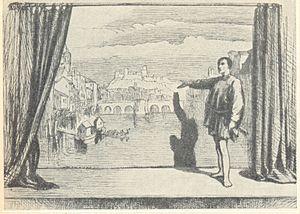
Le prologue est la première partie d’une œuvre littéraire ou la première scène d’une œuvre dramatique, faisant office de préface, d’introduction ou de préambule, et servant à situer les personnages et l’action de l’œuvre en exposant divers points essentiels à connaître pour l’intelligence de la scène